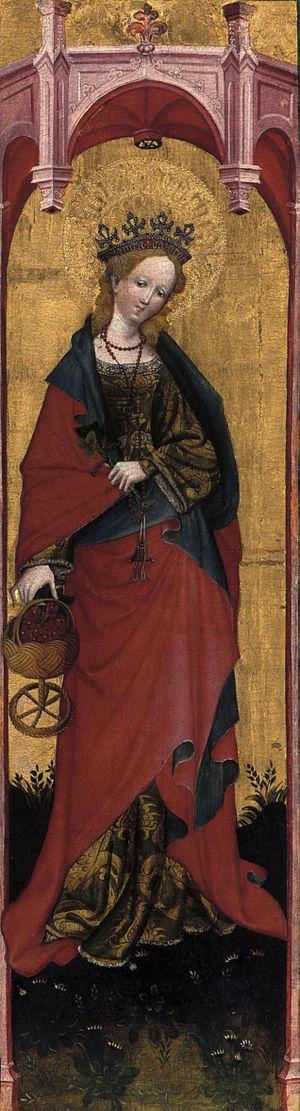
Conrad von Soest, né vers 1370 à Dortmund et mort en 1422 ou peu après est un des peintres les plus représentatifs de l'école de Westphalie. Il peint dans le style doux du gothique international et il joue un rôle primordial dans l'introduction de ce style courtois international en l'Allemagne du Nord vers 1390. Son œuvre influence la peinture allemande et européenne du Nord jusqu'au début du XVᵉ siècle.